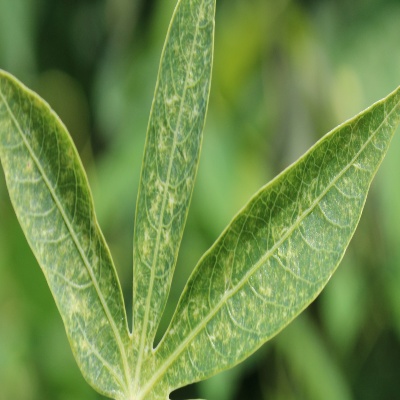
Crop: Cassava
Condition: green mite